Henry Burris

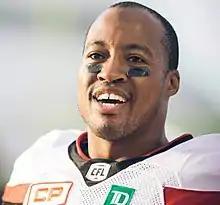
Burris with the Ottawa Redblacks in 2016

Henry Armand Burris Jr. (born June 4, 1975) is an American former professional football quarterback, and a member of the Canadian Football Hall of Fame. He is currently the co-offensive coordinator and quarterbacks coach for Florida A&M. Burris played in the Canadian Football League (CFL) from 1998 to 2016. He won three Grey Cup championships, two with the Calgary Stampeders, in 1998 and 2008, having spent 10 years of his career with them, and one with the Ottawa Redblacks in 2016. He was also a sports broadcaster and football analyst at TSN, appearing as a panel member on the network's CFL on TSN broadcasts.